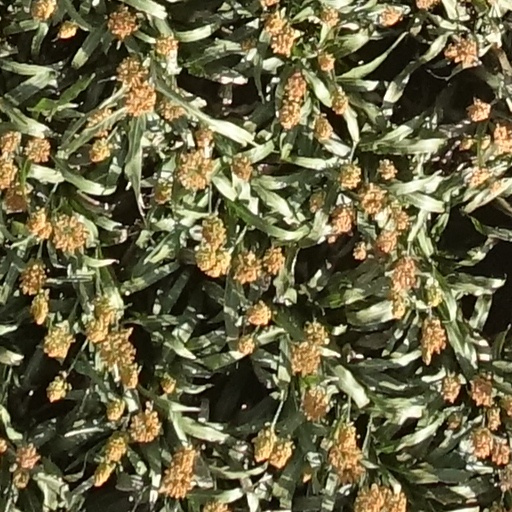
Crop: sorghum